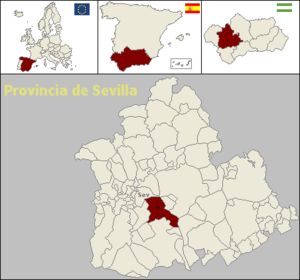
Alcalá de Guadaíra est une commune située dans la province de Séville de la communauté autonome d’Andalousie en Espagne.